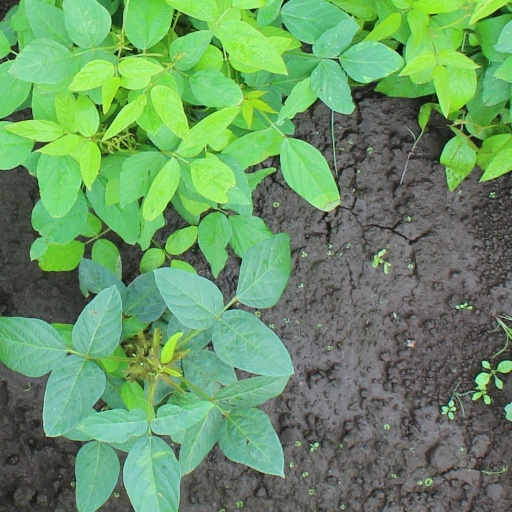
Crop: soybean